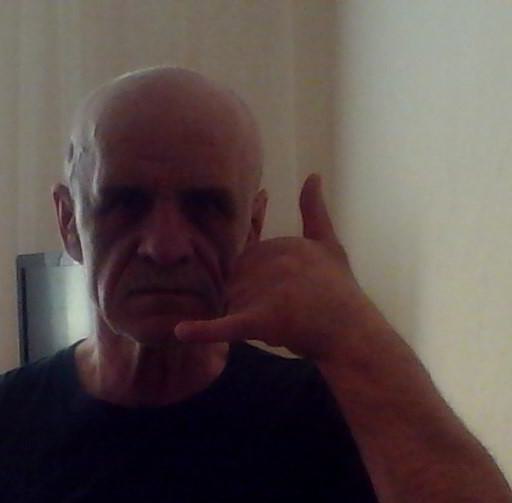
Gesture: call